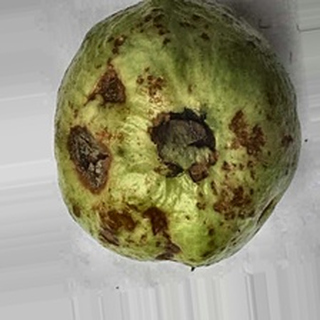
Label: guava_anthracnose